List of colleges and institutes in Madurai district

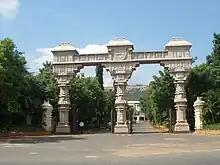
Entrance of Madurai Kamarajar University

Madurai has been an academic centre of learning of Tamil culture, literature, art, music and dance for centuries. All three assemblies of the Tamil language, the Tamil Sangam (about the 3rd century BC to the 3rd century CE), were held at Madurai. The American College in Madurai is the oldest college in the city and second-oldest college in Tamil Nadu, established in 1881 by American Christian missionaries. The Lady Doak college, established in 1948, is the oldest women's college in Madurai. The Madura College (established in 1889), Fatima College (established in 1953) and M.S.S. Wakf Board College (established in 1964) are among the oldest educational institutions of the city. Vivekananda College, Tiruvedakam West, established in 1971, is the only residential college run in the gurukula pattern of education. Madurai Kamaraj University (originally called Madurai University), established in 1966, is the state run university that has 109 affiliated arts and science colleges in Madurai and neighbouring districts. There are 47 approved institutions of the university in and around the city consisting of autonomous colleges, aided colleges, self-financing colleges, constituent colleges, evening colleges and other approved institutions. There are seven polytechnics and five industrial training institutes in Madurai, with the Government Industrial Training Institute and the Government Polytechnic for Women being the most prominent. Fire and Safety Training Provided by Ideal industrial Training Institute Located in Krihsnapuram colony, The government institutes, namely, the Madurai Medical College and the Homoeopathic Medical College, along with the 11 paramedical institutes constitute the medical and paramedical paradigm of Madurai. There are seven engineering colleges in Madurai affiliated to Anna University, with the Thiagarajar College of Engineering being the oldest of all. The Madurai Law College, established in 1979, is one of the seven government law colleges in the state, administered by the Tamil Nadu Government Department of Legal Studies, and affiliated to the Tamil Nadu Dr. Ambedkar Law University. There are three teacher training institutes, two music colleges, three management institutes and 30 Arts & Science colleges in Madurai. The agricultural college and research institute in Madurai, started in 1965, by the state government provides agricultural education to aspirants in the southern districts of Tamil Nadu. There are a total of 369 primary, secondary and higher secondary schools in the city.